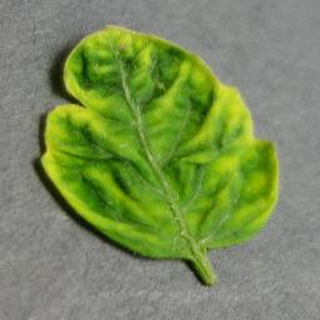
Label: tomato_yellow_leaf_curl_virus